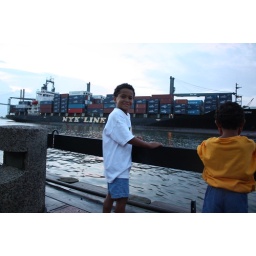
The boys loved watching this big container ship pass right in front of them